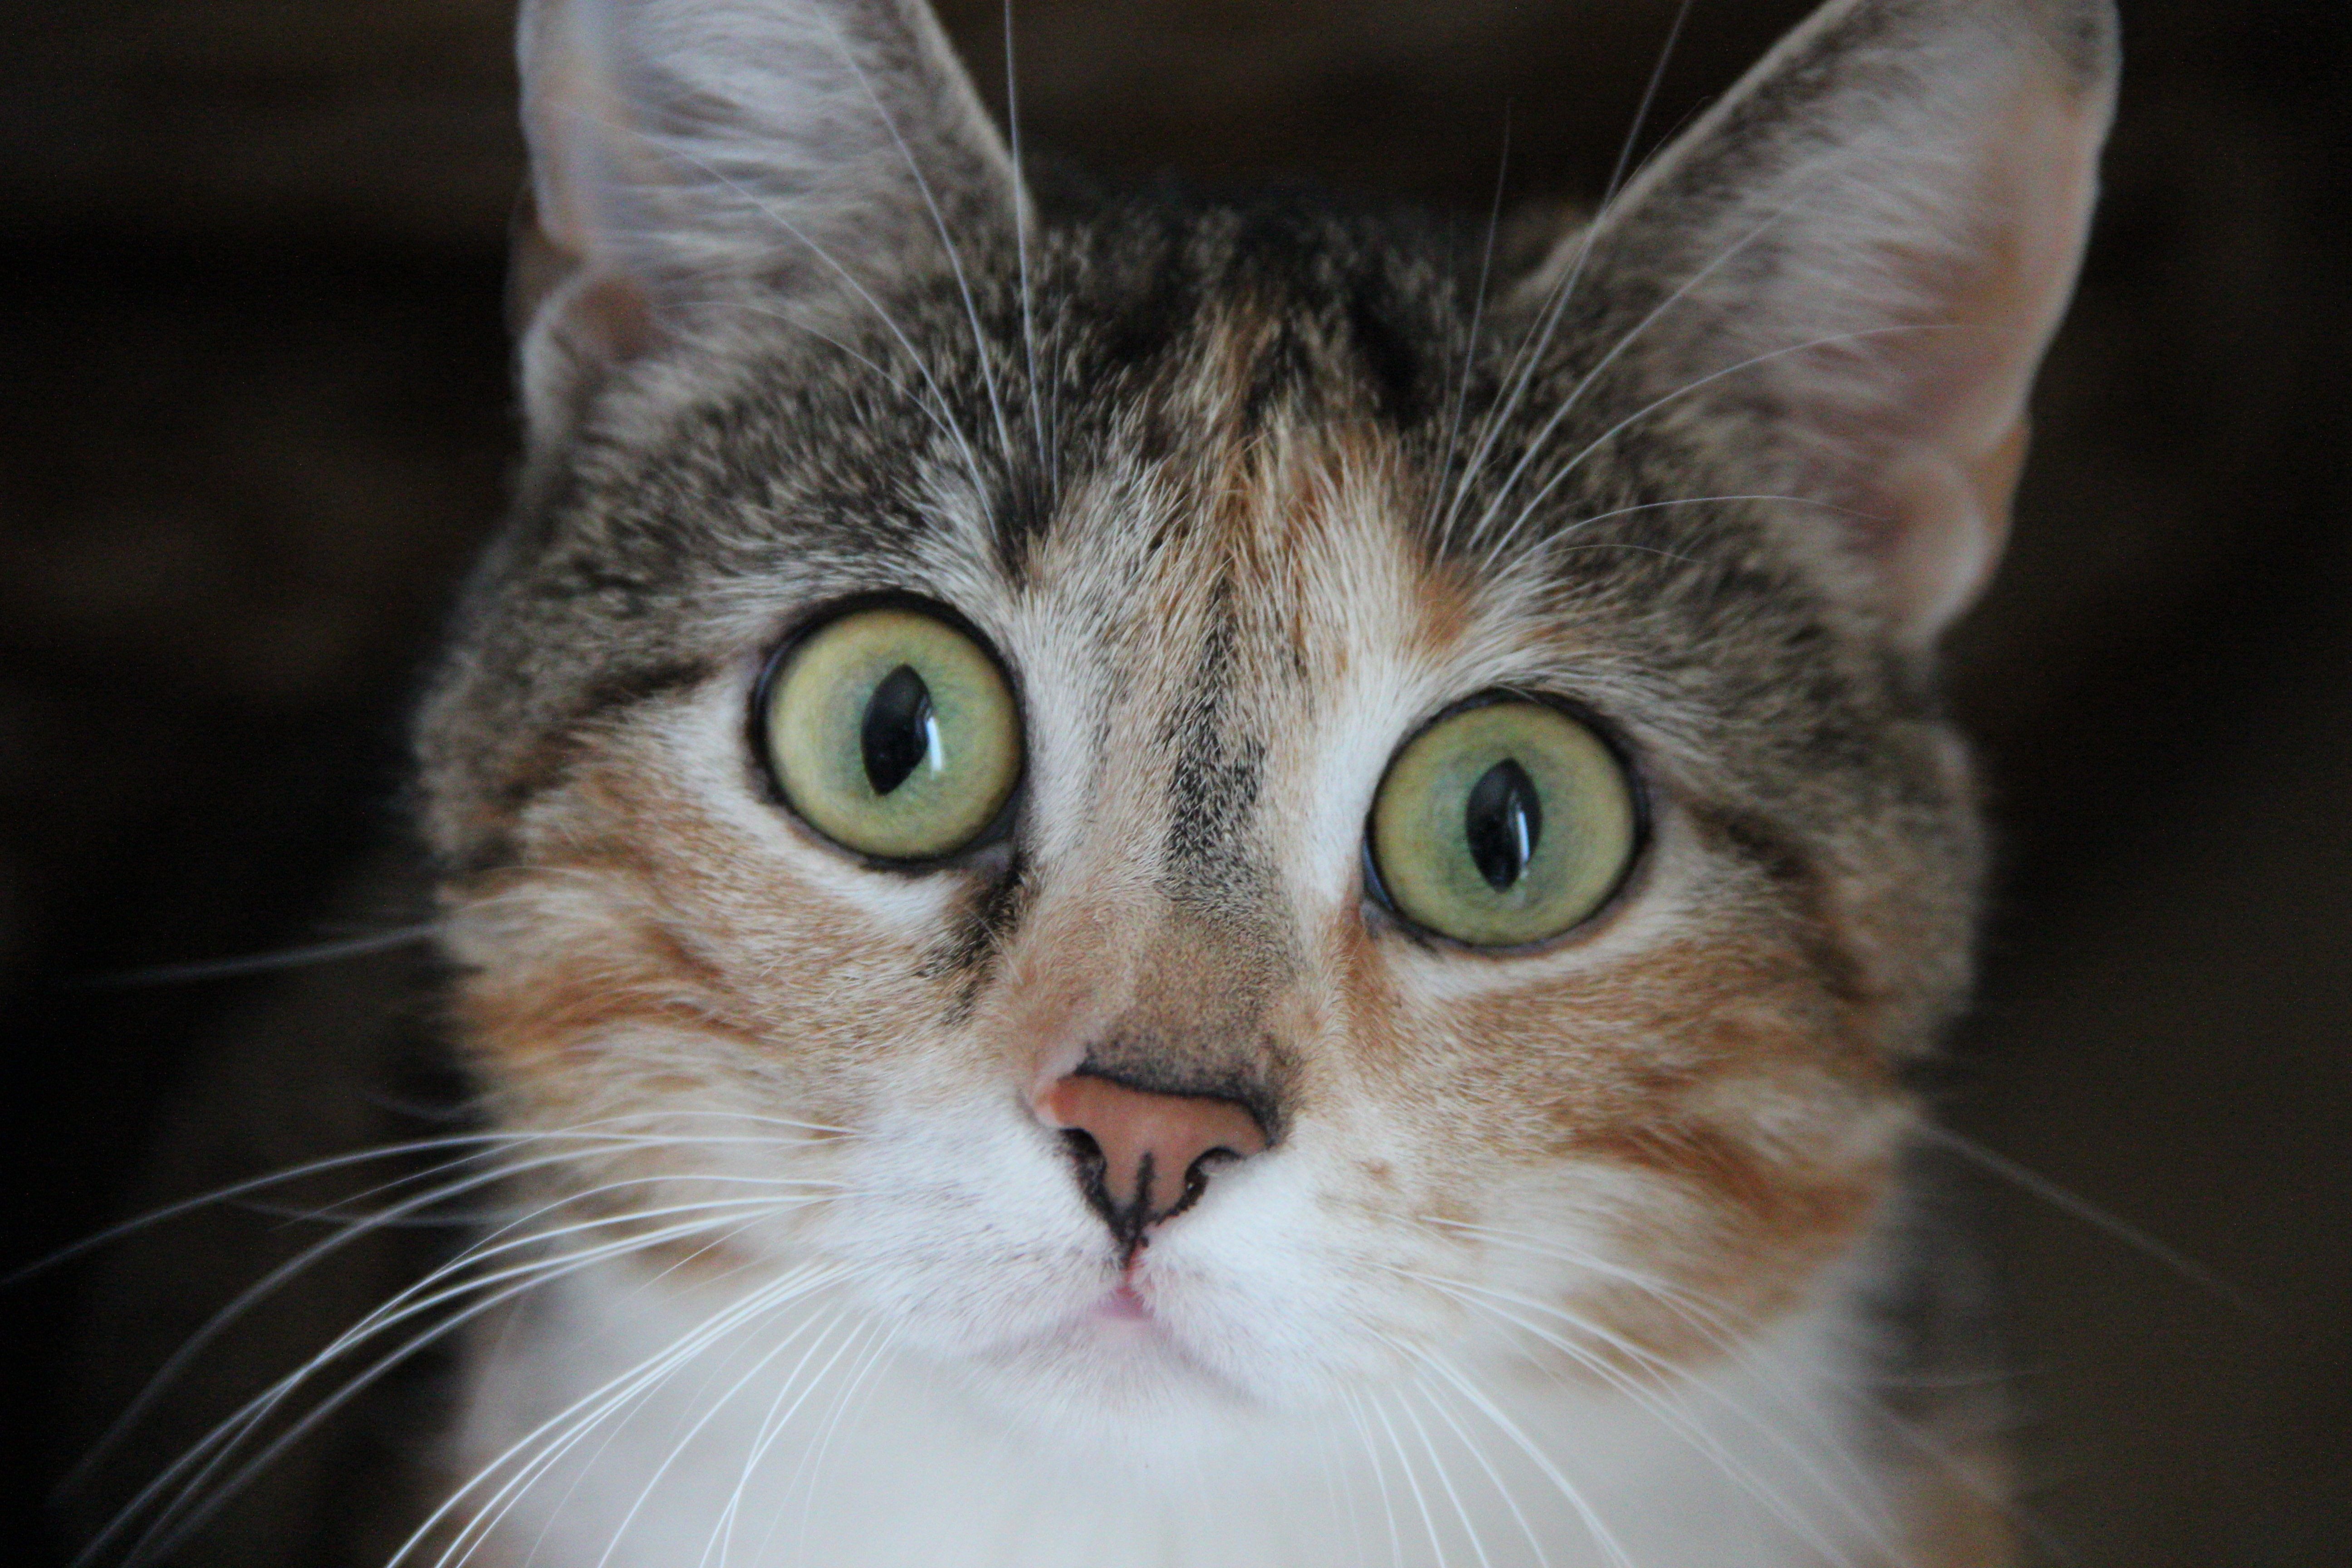
view, animal, cat, mammal, fauna, close up, sad, nose, eyes, whiskers, head, vertebrate, longing, tabby cat, cat look, european shorthair, small to medium sized cats, cat like mammal, carnivoran, domestic short haired cat, domestic long haired cat, rusty spotted cat, house kate